George A. Wyman

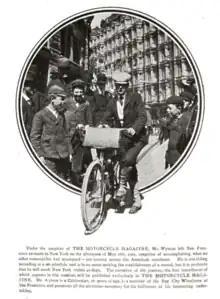
Wyman as he left San Francisco for his transcontinental crossing

Wyman used his 1902 California machine for his crossing of the United States. The California had a , four-stroke engine attached to an ordinary diamond-frame bicycle. Wyman's machine was equipped with 28 x 1.5 in. tires, wooden rims, a leading-link front suspension fork, a Garford spring saddle, a Duck Brake Company front roller brake, and a 1902-patent Atherton rear coaster brake. A leather belt-drive with a spring-loaded idler pulley directly connected the engine output shaft to the rear wheel. Using a standard steel bicycle frame, the California weighed approximately without rider, and was capable of approximately using the 30-octane gasoline of the day, with a range of . Throttle control was not yet perfected, and engine revolutions were mainly controlled by means of a spark timing mechanism. The wick-type carburetor was crude, consisting of a metal box with internal baffles stuffed with cotton batting. With no float chamber, the rider had to open the gasoline tap periodically to admit fuel into the carburetor.